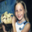
Label: girl